Kiddushin (Talmud)

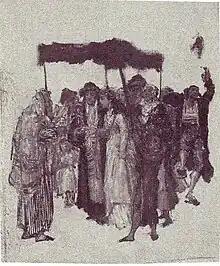
"Jewish Wedding" (sketch), by Maurycy Gottlieb (1856–1879)

Kiddushin is a "masekhet" or tractate of the Mishnah and the Talmud, and is part of the order of Nashim. The content of the tractate primarily deals with the legal provisions related to halakhic engagement and marriage.